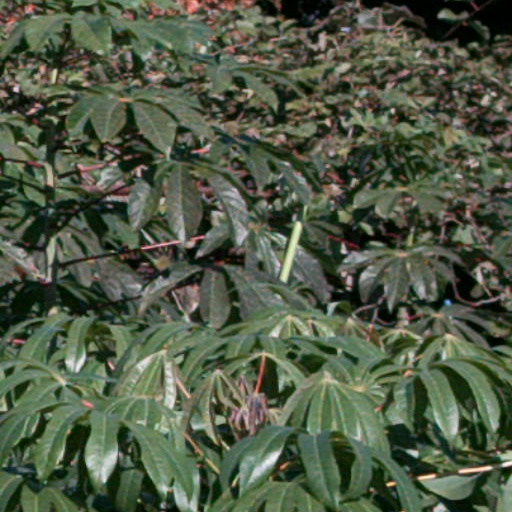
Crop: cassava